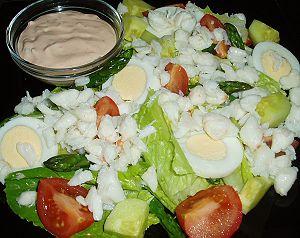
La salade Crab Louie, ou salade Crab Louis, ou encore le Roi des salades, est une salade contenant principalement de la chair de crabe. La recette remonte au début du XXᵉ siècle, et provient de la côte Ouest des États-Unis.
La sauce Louie, ou sauce Louis, est une sauce à salade à base de mayonnaise, de sauce chili, d'oignon verts émincés et de piments verts émincés. Elle est principalement utilisée pour les fruits de mer, comme le crabe ou les crevettes Louis.